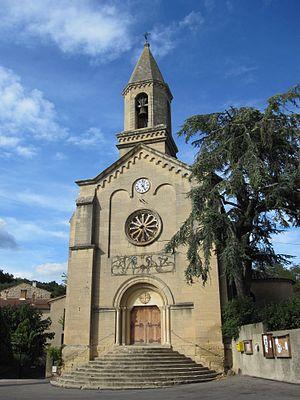
La Capelle-et-Masmolène est une commune française située dans le département du Gard, en région Occitanie.